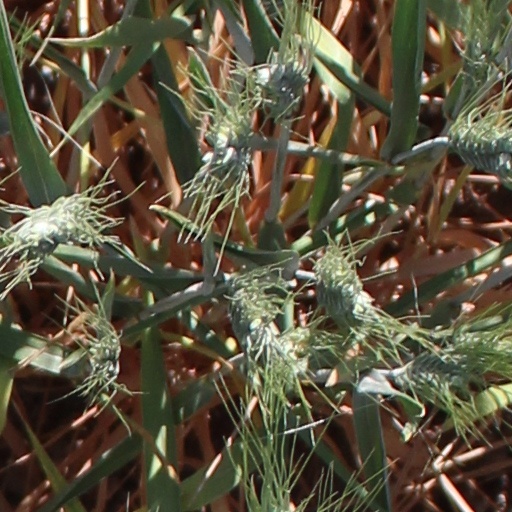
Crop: wheat